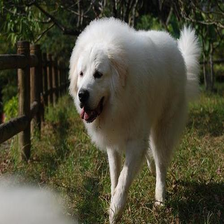
Species: dog
Breed: great pyrenees